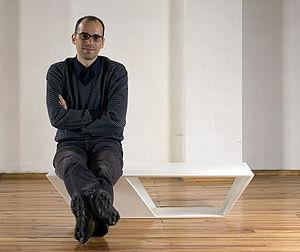
TemaHome est un fabricant de meubles aux origine française et Portugaise dont le siège social se trouve à Thônes en Haute-Savoie.